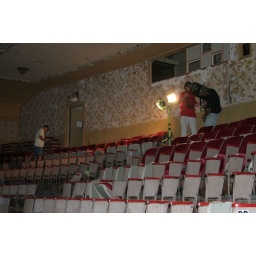
Acoustic tiles are stripped from the back wall in the balcony